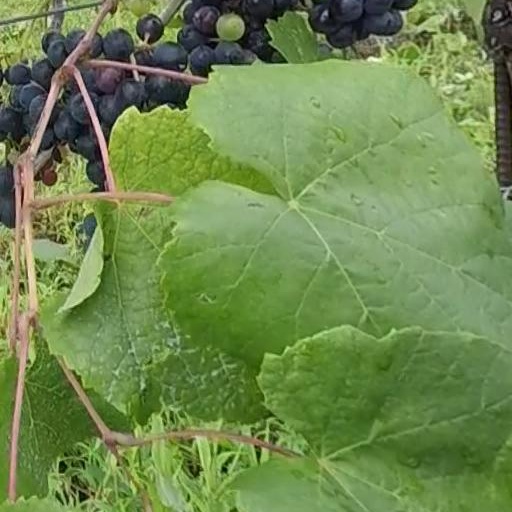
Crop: grape